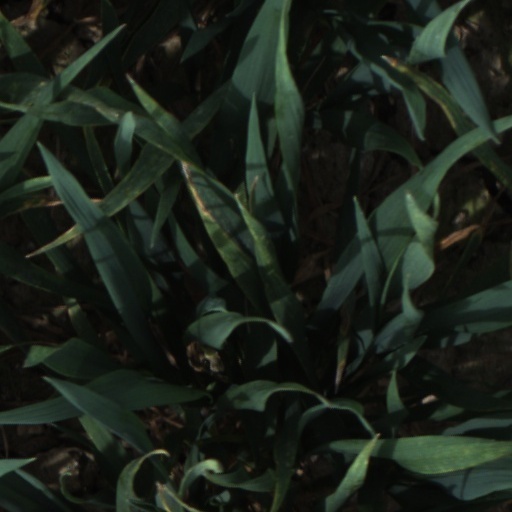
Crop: wheat